Benjamin Mkapa

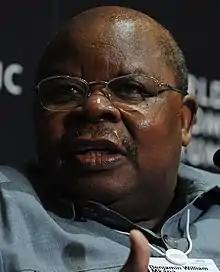
Mkapa in 2010

Benjamin William Mkapa (12 November 193823 July 2020) was the third president of Tanzania, in office from 1995 to 2005. He was Chairman of the Revolutionary State Political Party (Chama Cha Mapinduzi, CCM).